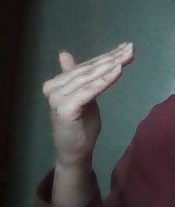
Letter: khaa